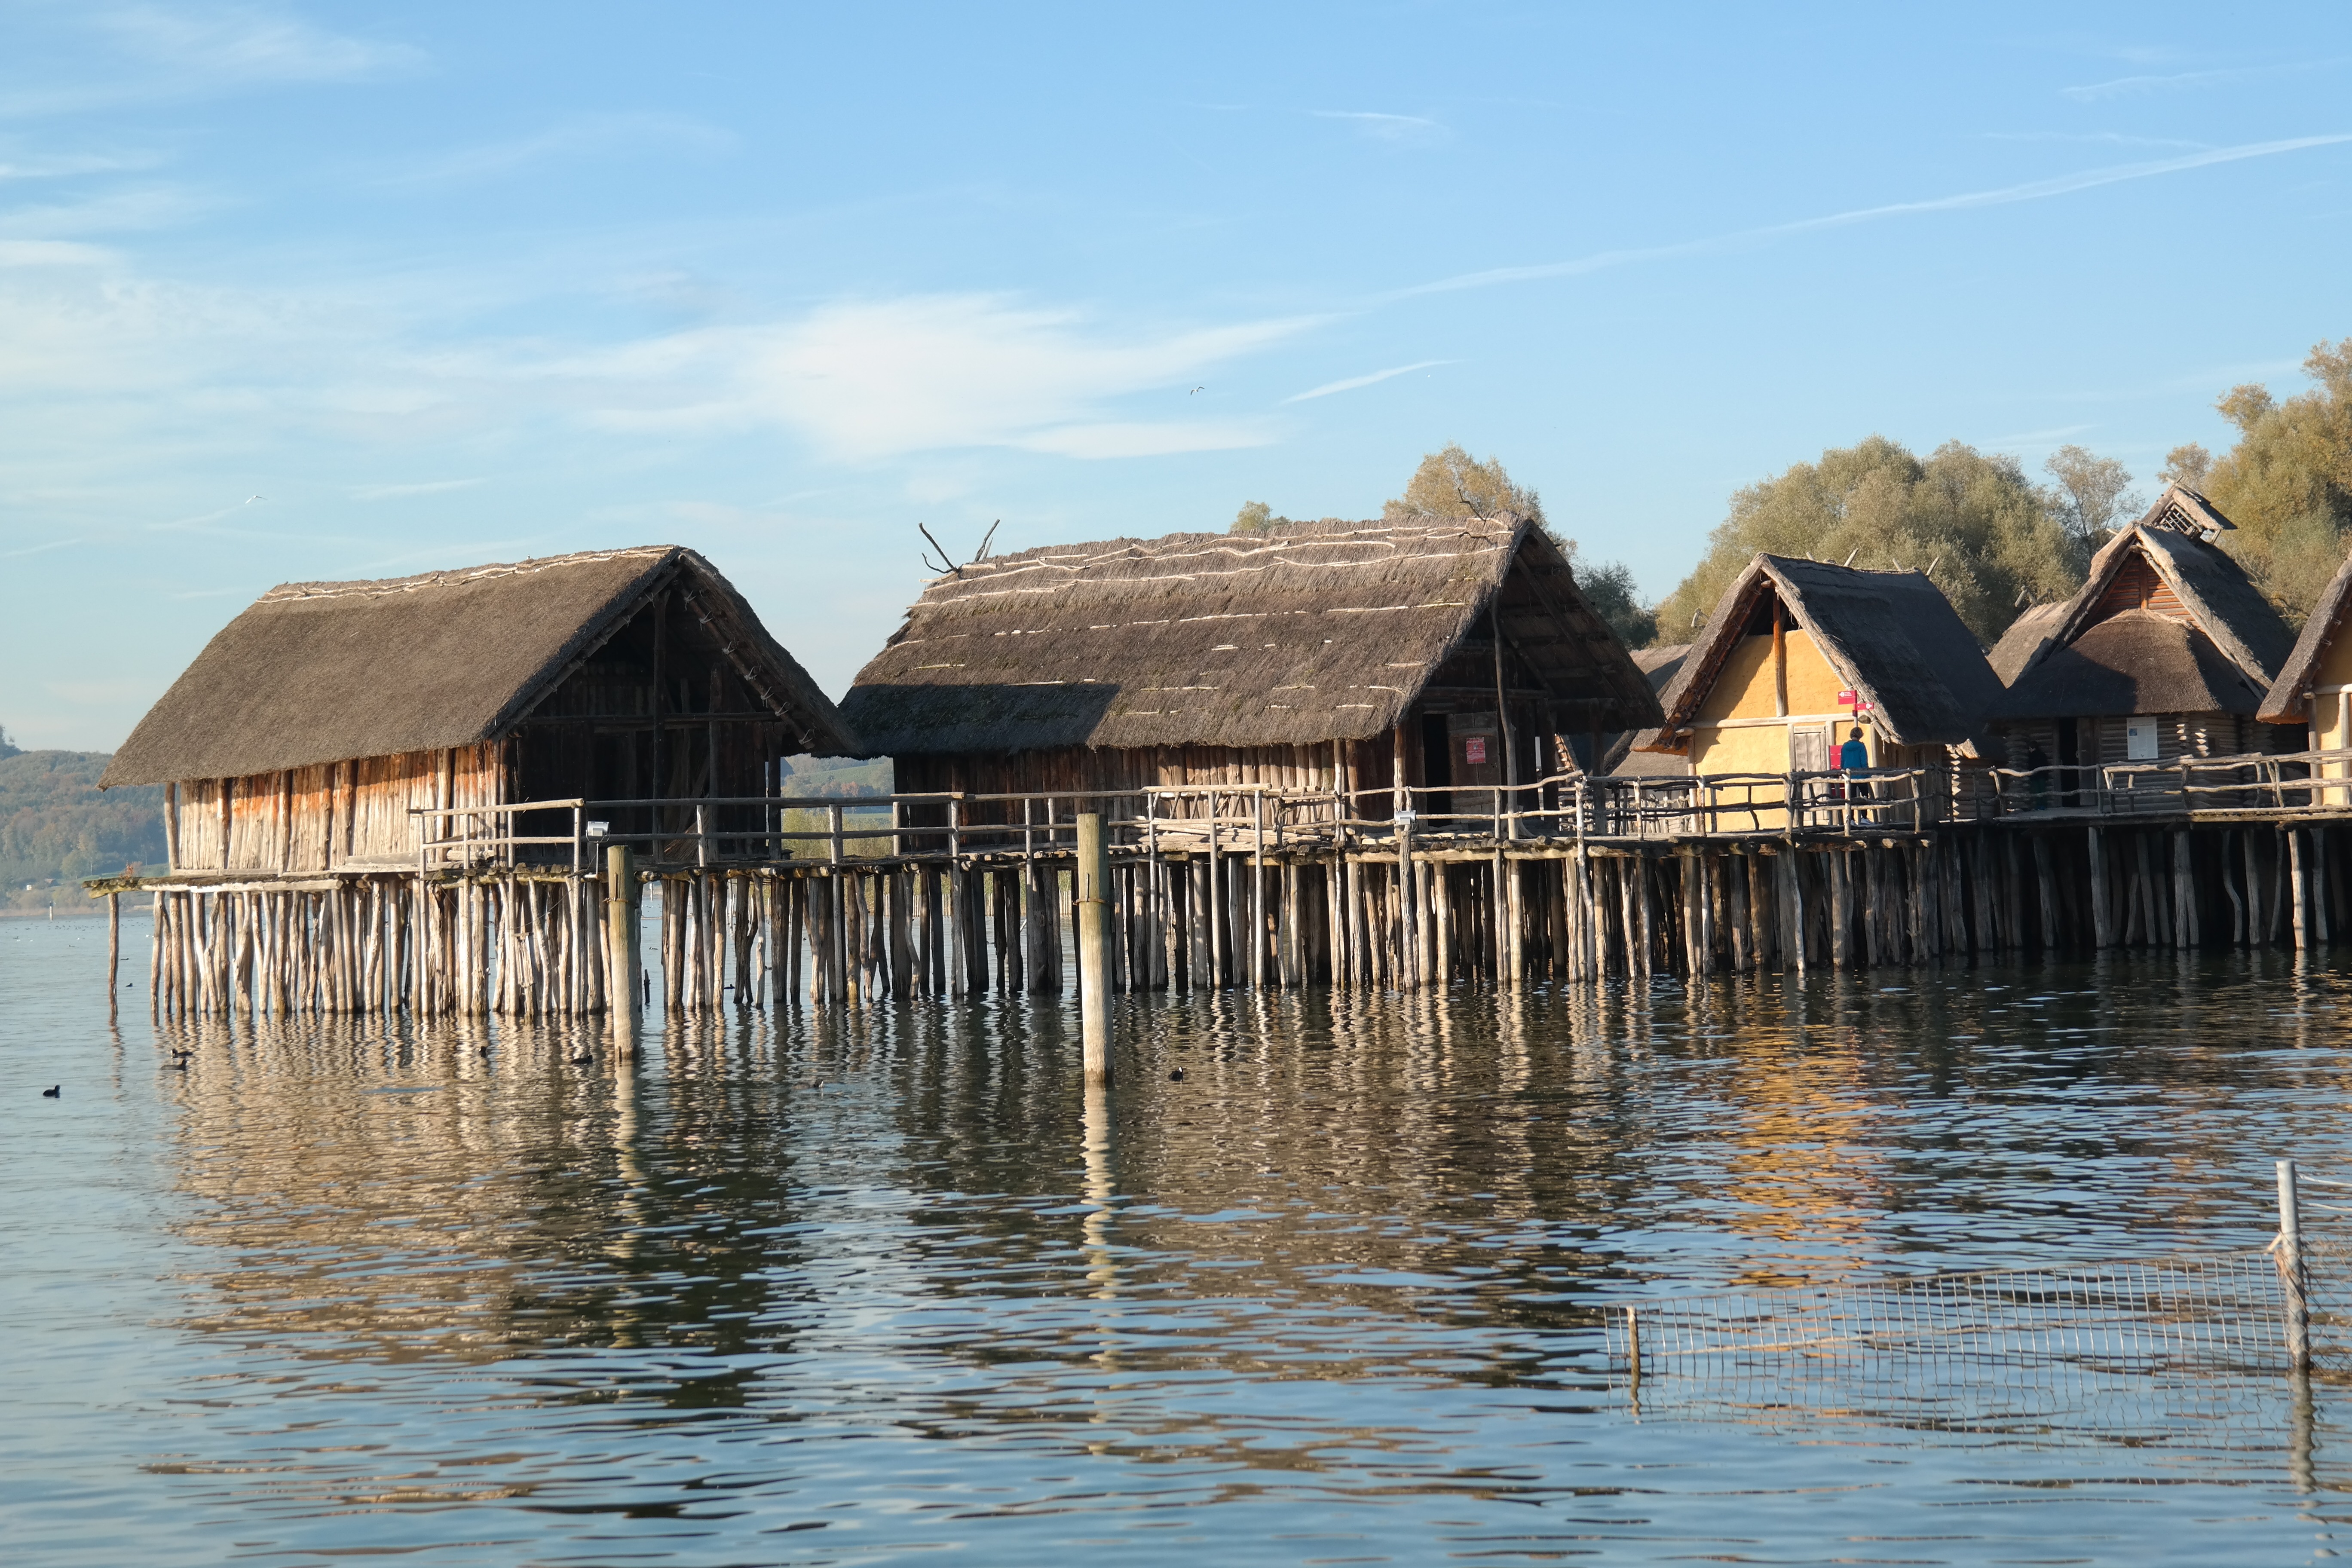
sea, wood, hut, boathouse, homes, lake constance, open air museum, stilt houses, uhldingen m hlhofen, unteruhldingen, archaeological open air museum, wooden dwellings, pile dwelling museum, stilt village, stilt buildings, pile dwelling museum unteruhldingen